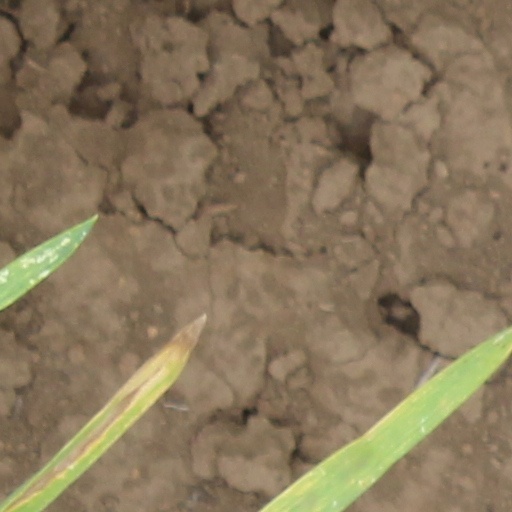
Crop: wheat